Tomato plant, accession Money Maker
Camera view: horizontal (90 deg, fisheye); turntable rotation: 0 degrees
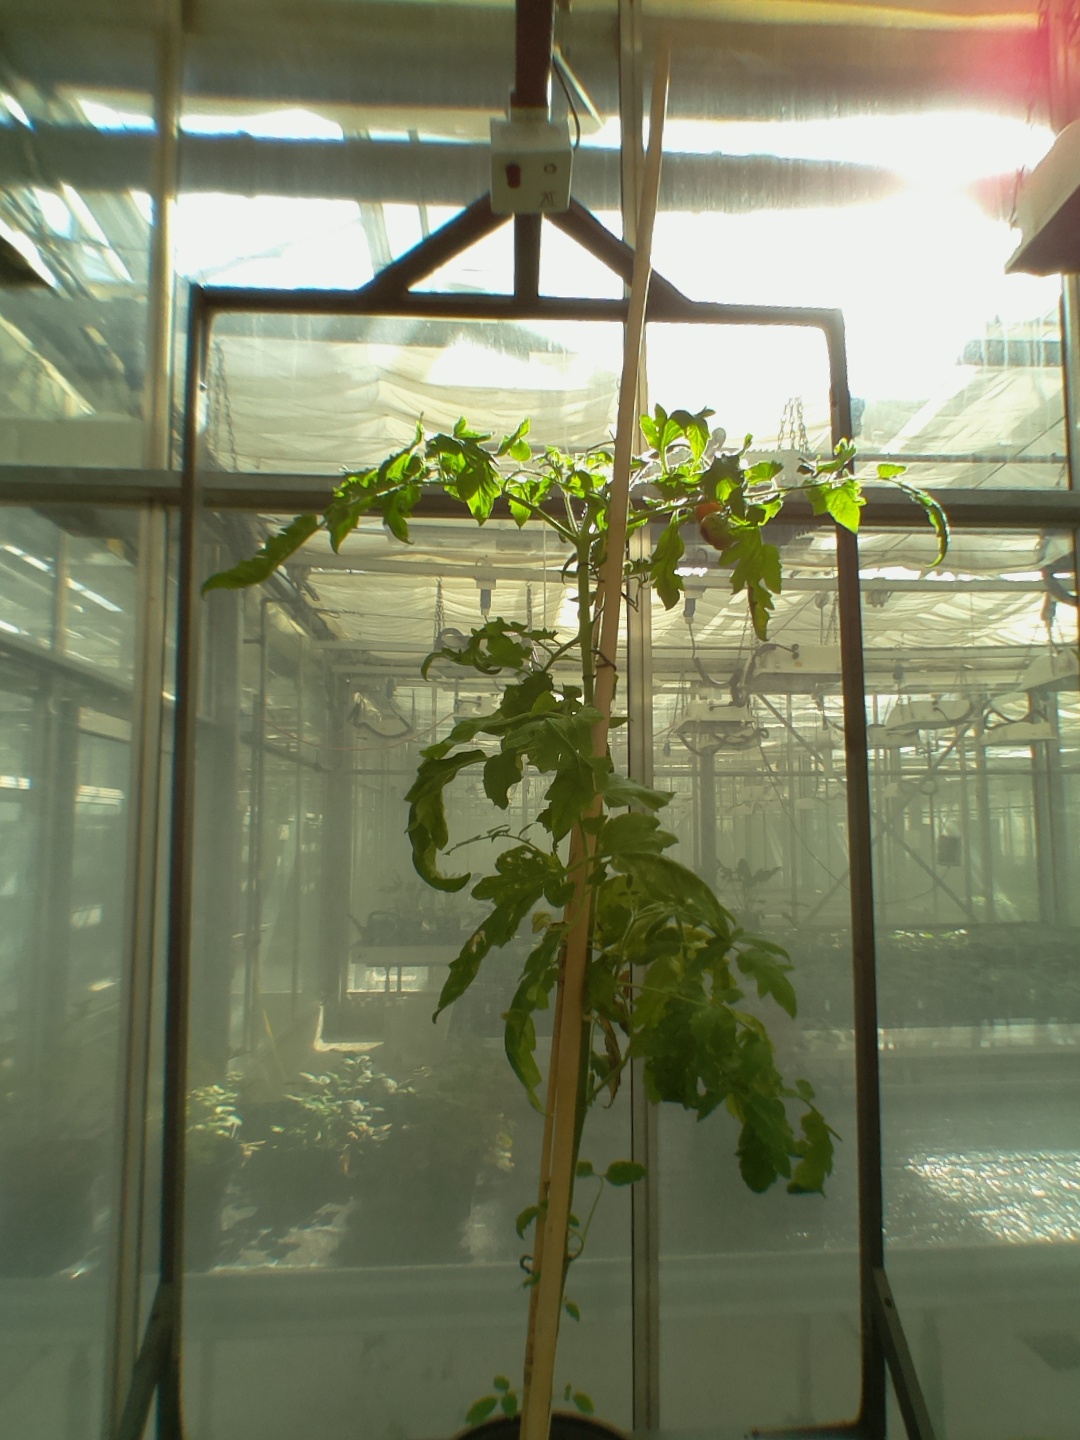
BBCH growth stage 78: 80% -90% of final fruit size